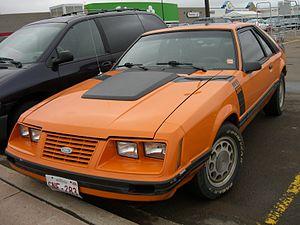
La Ford Mustang est un modèle d'automobile construit par Ford depuis 1964. Fait unique pour la marque Ford, les Mustang arborent leur propre logotype de calandre — un mustang au galop — à la place de celui du constructeur. Tous modèles confondus, cette voiture atteint les dix millions d'exemplaires vendus dans le monde en août 2018.